Great Baltimore Fire

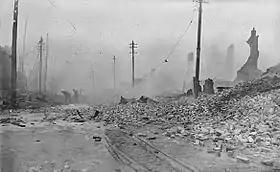
Great Baltimore Fire of 1904, looking West from East Pratt and North Gay Streets

Fire was reported first at the John Hurst and Company building on West German Street at Hopkins Place (modern site at the southwest corner of the Baltimore Civic Center of 1962, currently the CFG Bank Arena) in the western part of downtown Baltimore at 10:48 a.m. on Sunday, February 7, and quickly spread. Soon, it became apparent that the fire was outstripping the ability of the city's firefighting resources to fight it, and calls for help were telegraphed to other cities. By 1:30 p.m., units from Washington, D.C. were arriving on the Baltimore and Ohio Railroad at Camden Street Station. To halt the fire, officials decided to use a firebreak, and dynamited buildings around the existing fire. This tactic, however, proved unsuccessful. Not until 5:00 p.m. the next day was the fire brought under control, after burning for thirty hours.